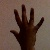
The image shows a hand gesture representing the number 5 in Indian Sign Language.